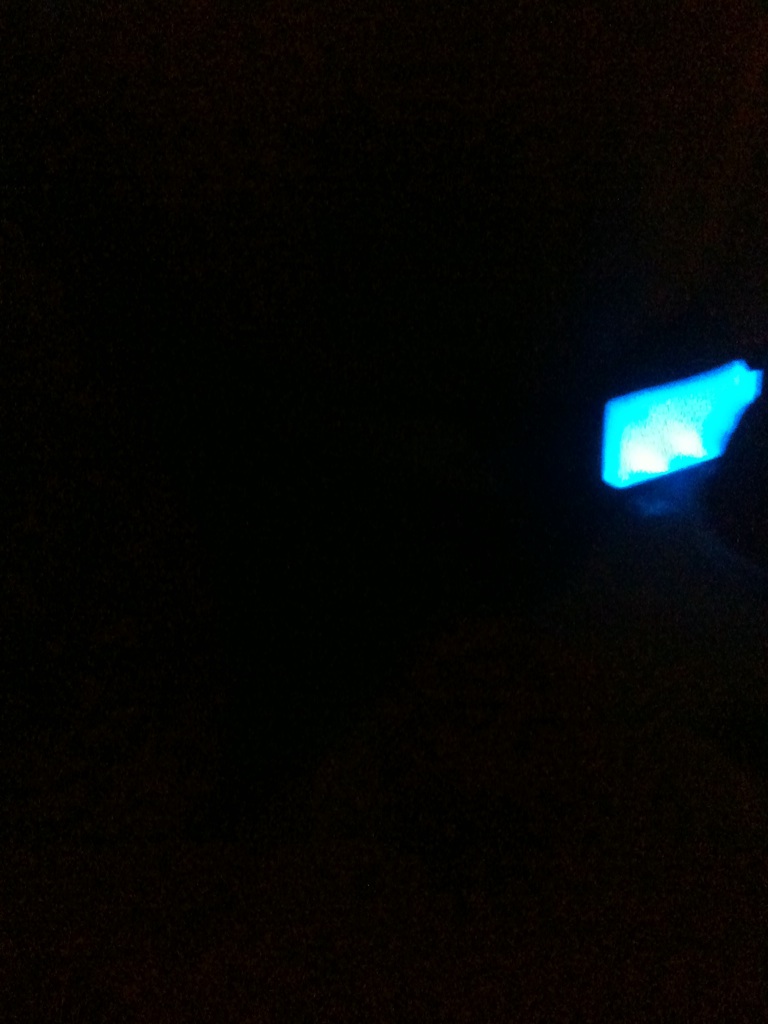Question: What pop is this?
Answer: unanswerable